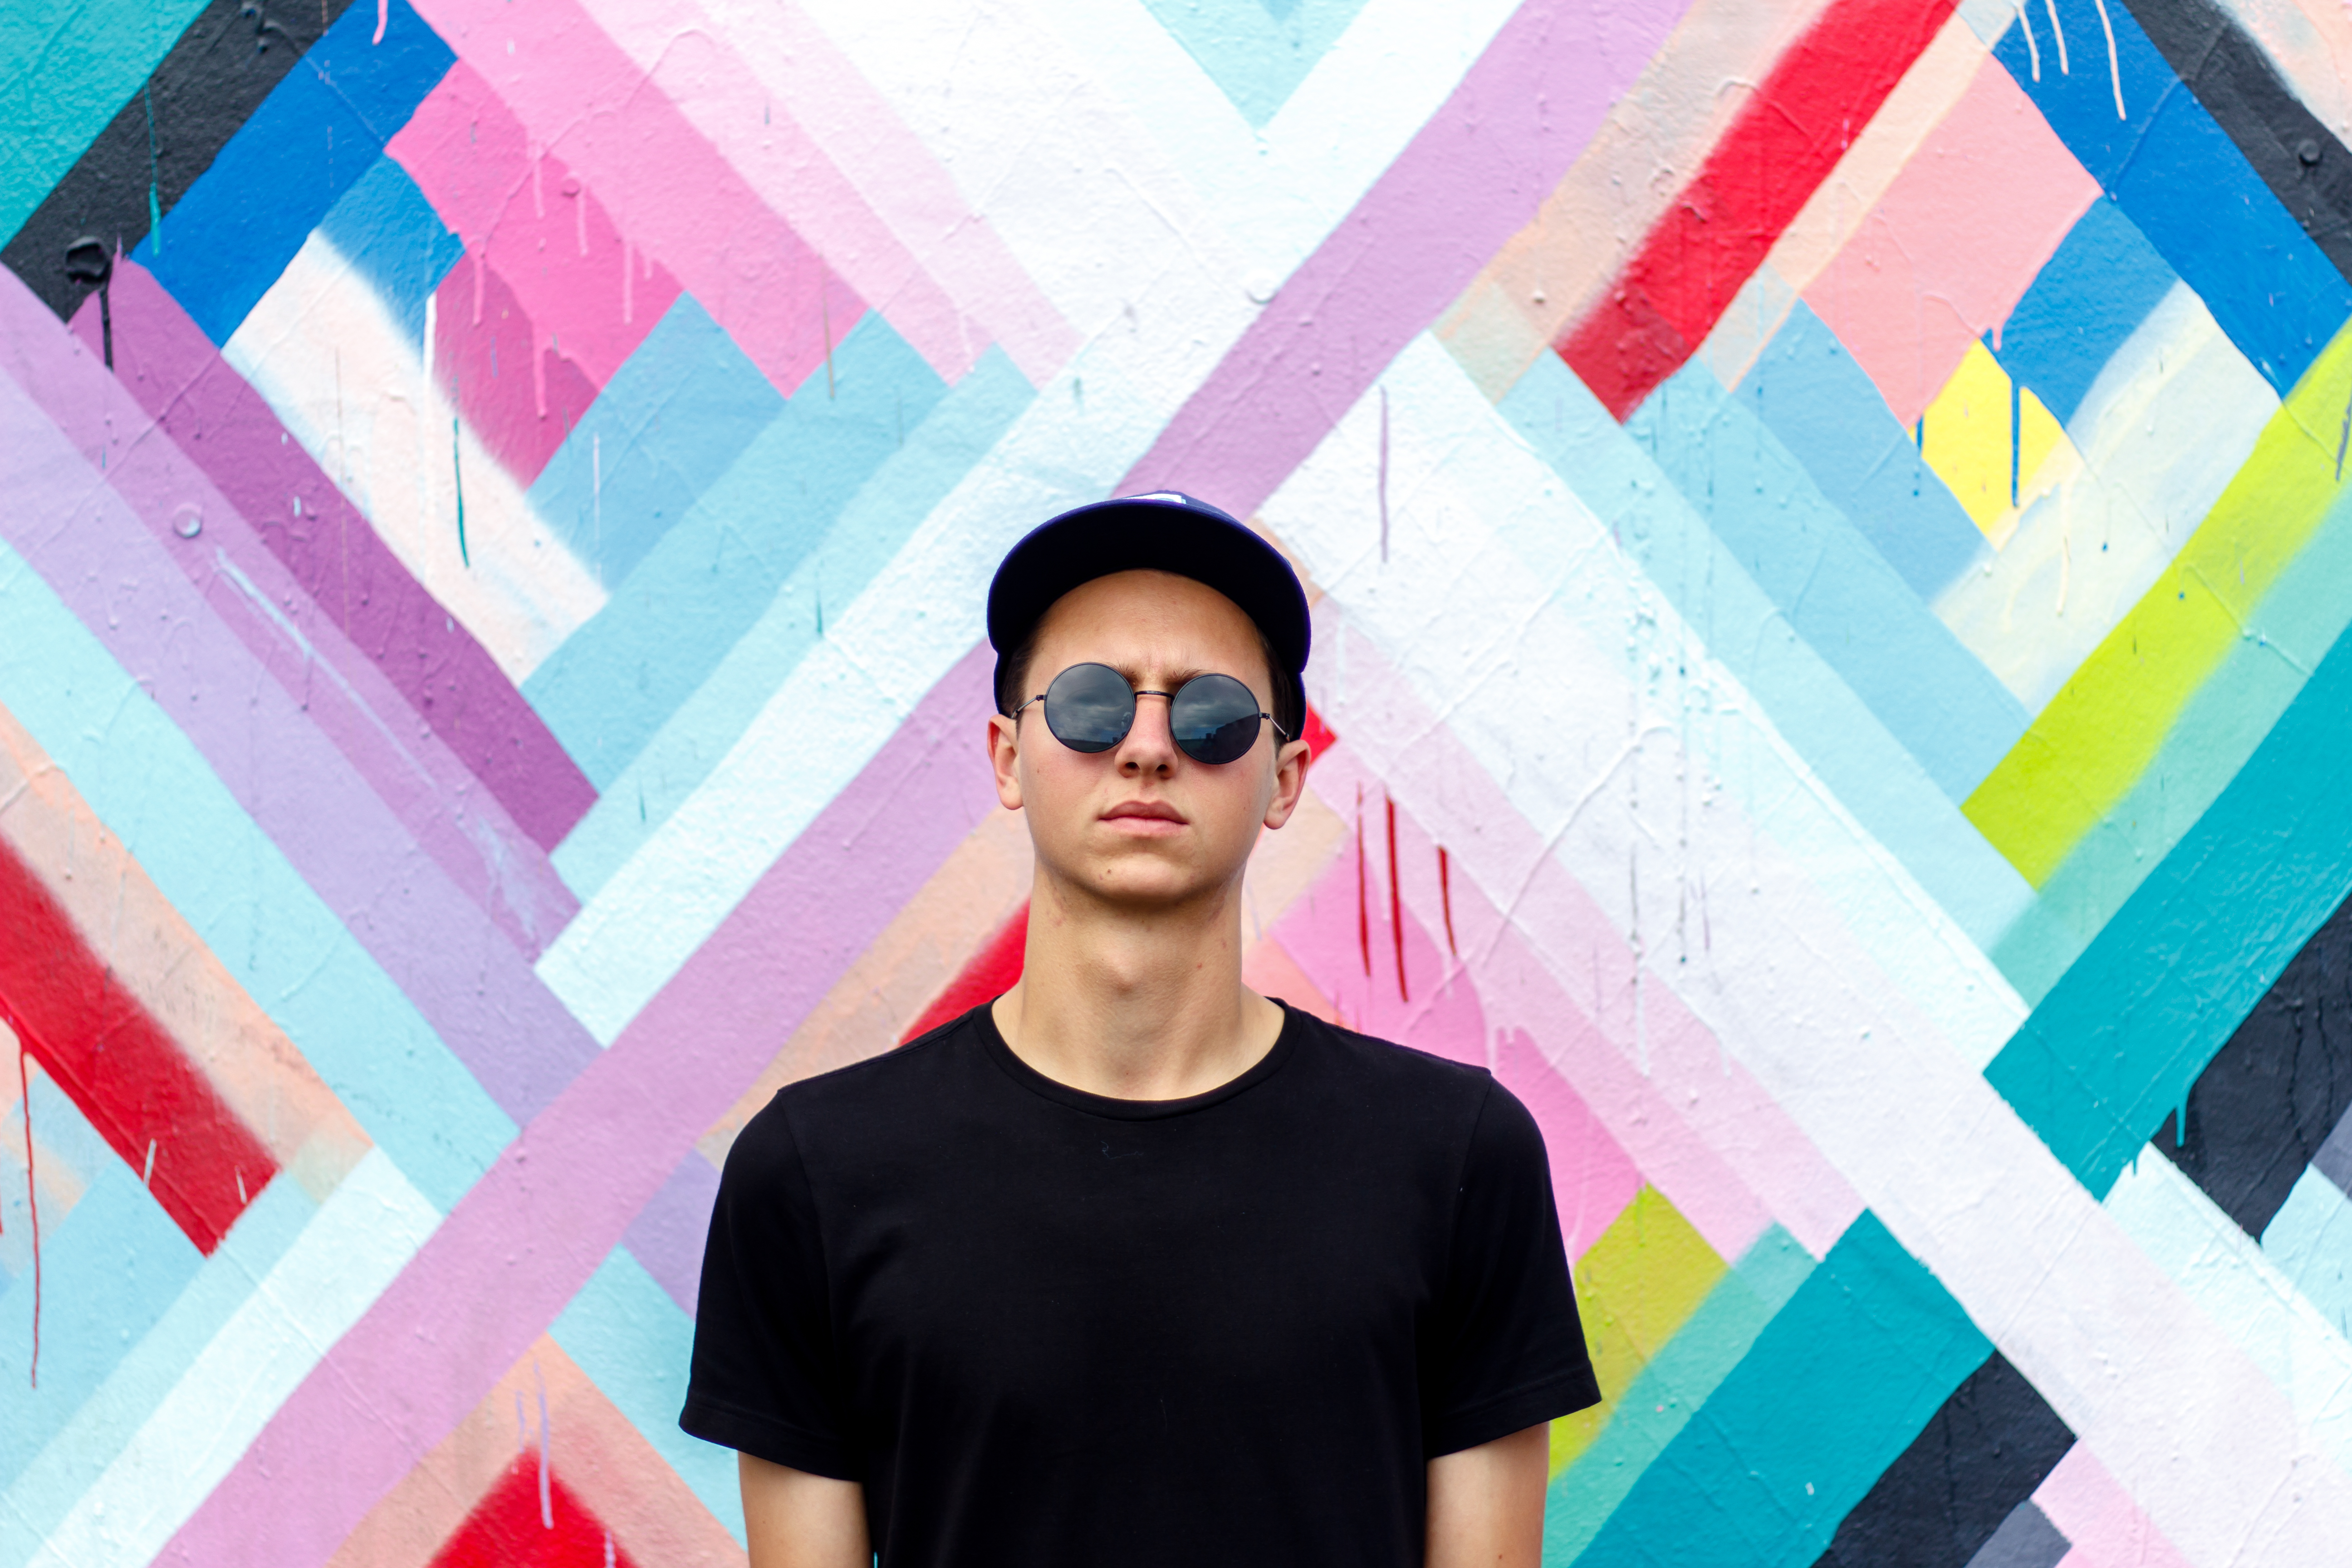
man, male, guy, portrait, color, fashion, blue, art, wall art